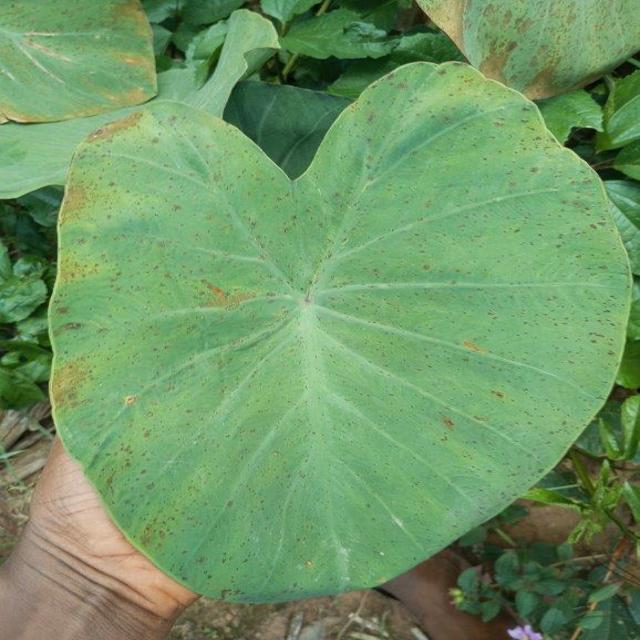
Label: Early_Blight